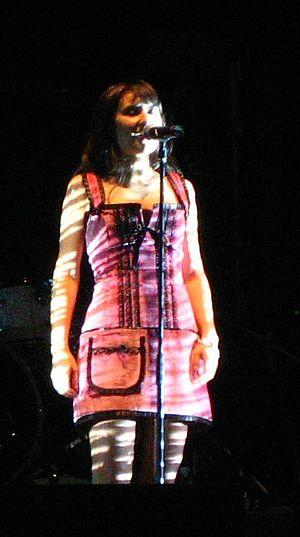
Amaral est un groupe de pop rock et rock espagnol, originaire de Saragosse, Aragón. Il est formé en 1992 par Eva Amaral et Juan Aguirre. En 2017, le groupe compte huit albums studio, une édition spéciale et deux DVD live.